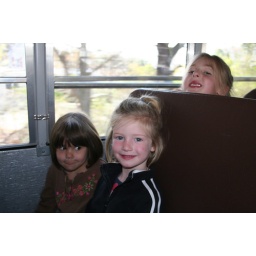
On the bus to the whale watch boat in Provincetown